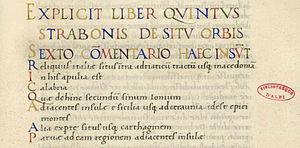
Le De situ orbis conservé à la bibliothèque d'Albi est un manuscrit enluminé de la Géographie de Strabon, d'origine italienne, daté de 1459.